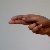
The image shows a hand gesture representing the letter 'H' in Indian Sign Language.